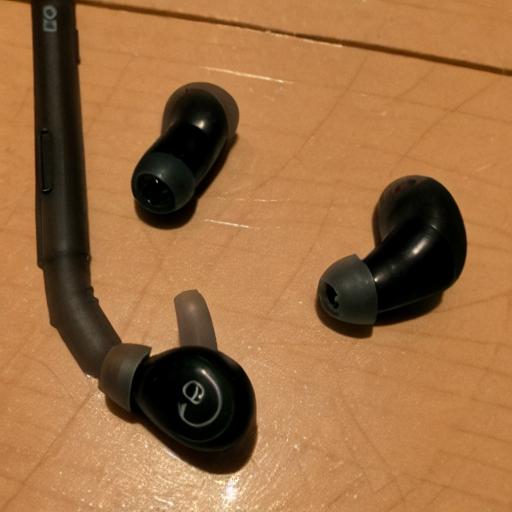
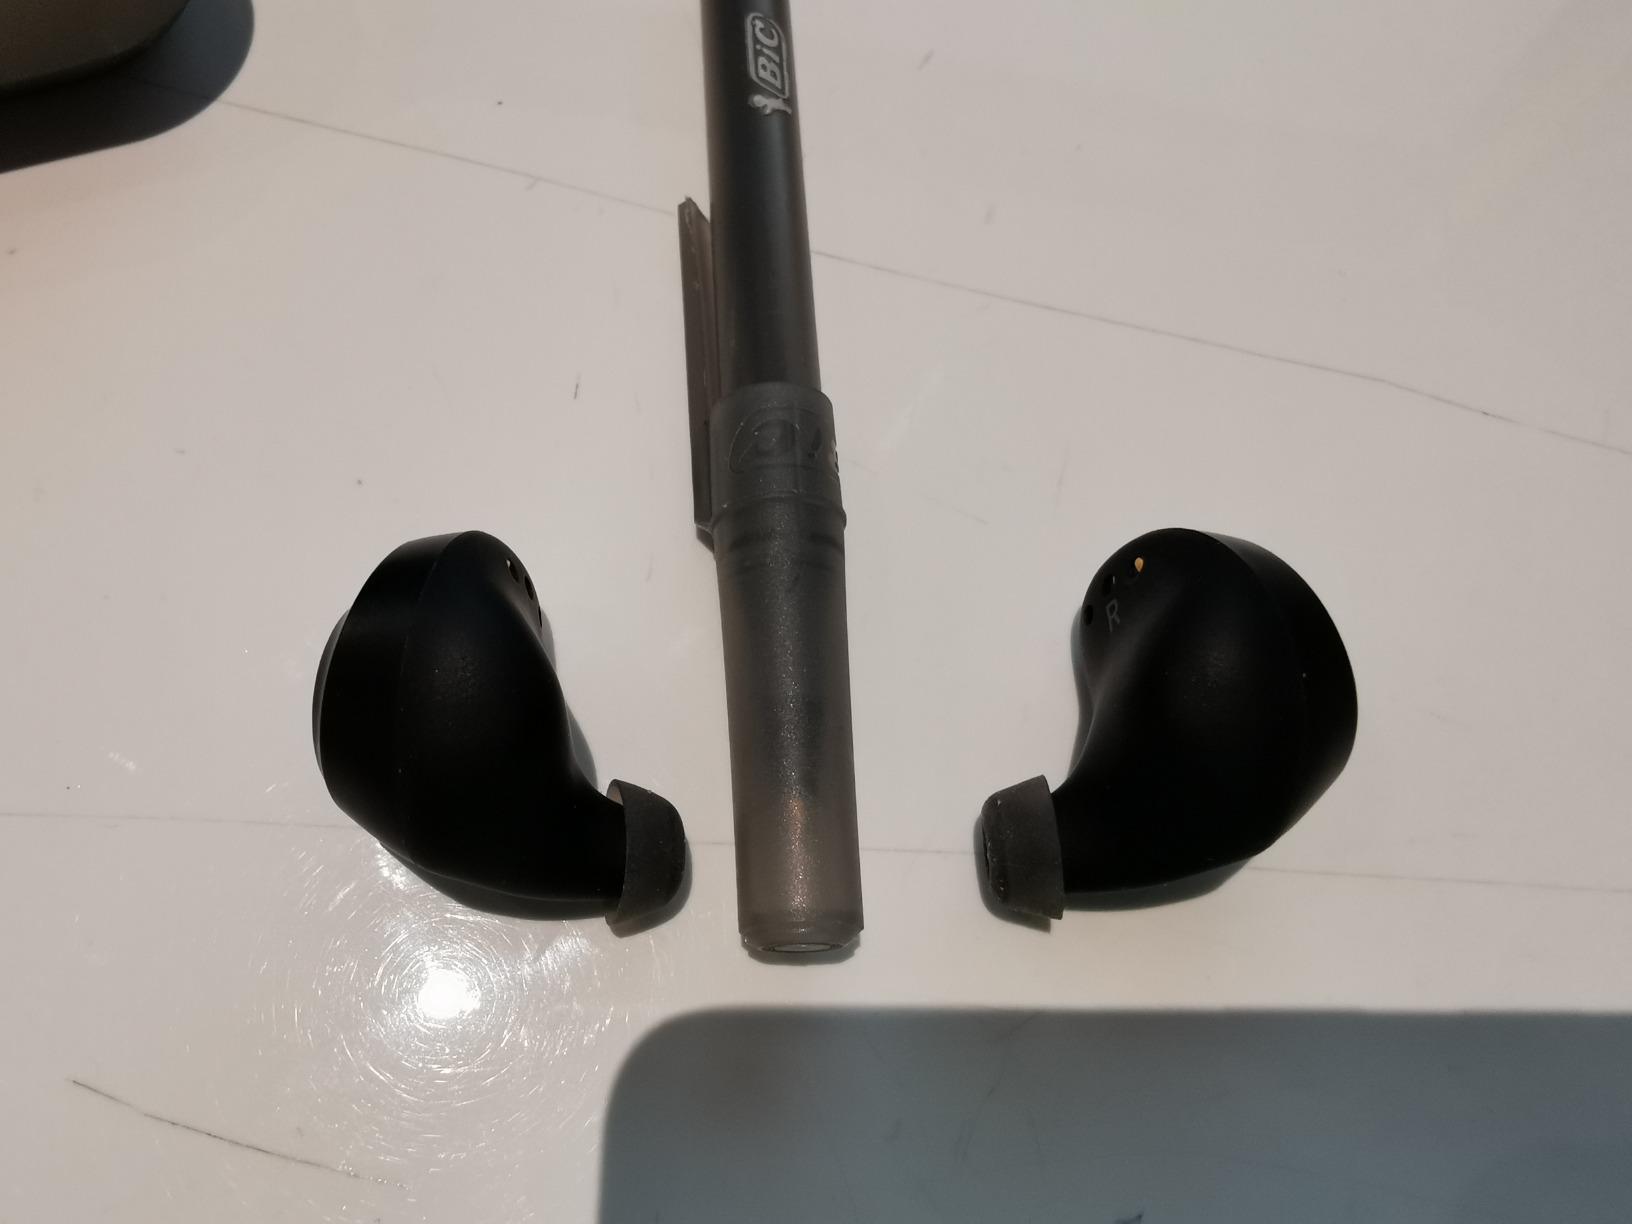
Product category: earbuds
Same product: no